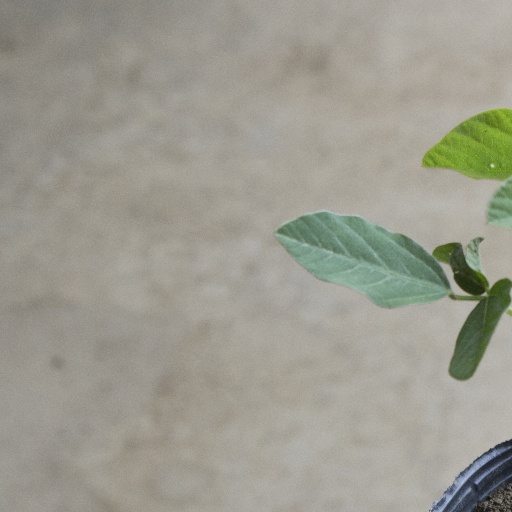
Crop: soybean